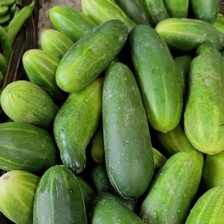
Label: cucumber